Newtonian telescope

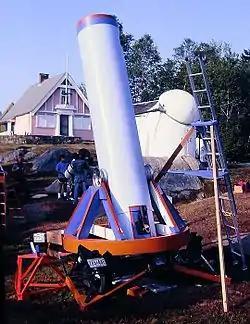
A large Newtonian with ladder to reach the eyepiece

There are several variations on the Newtonian design that add a lens to the system creating a catadioptric telescope. This is done to correct spherical aberration or reduce cost.